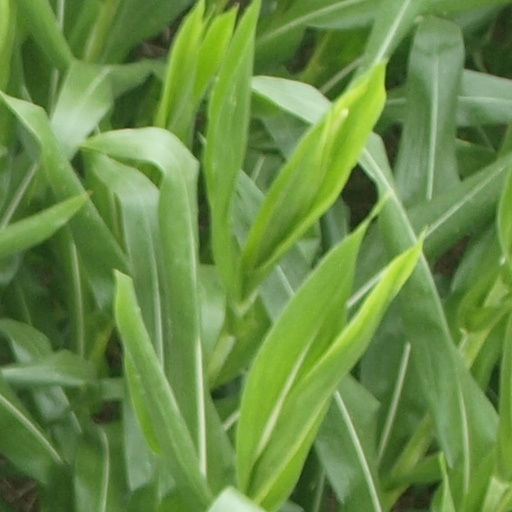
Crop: maize; corn